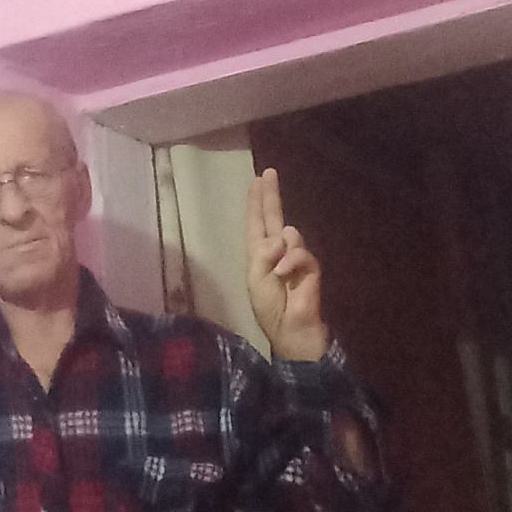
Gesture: two_up